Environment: real
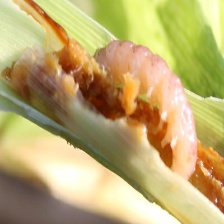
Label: fall_armyworm